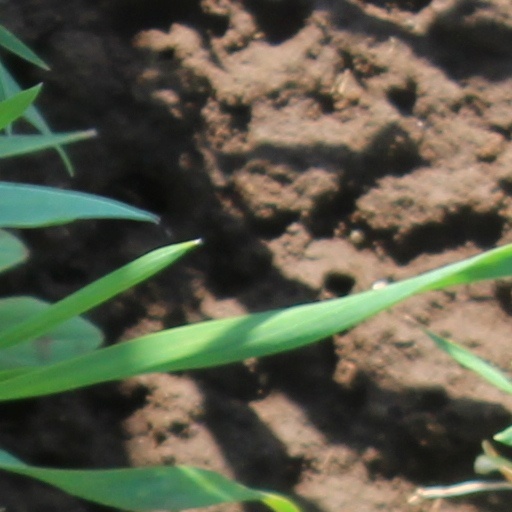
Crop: wheat